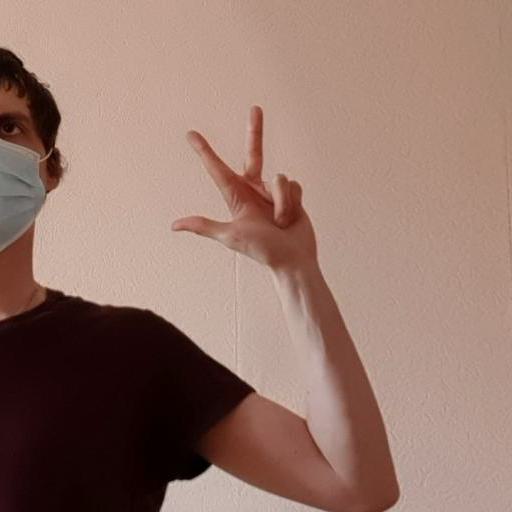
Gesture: three2